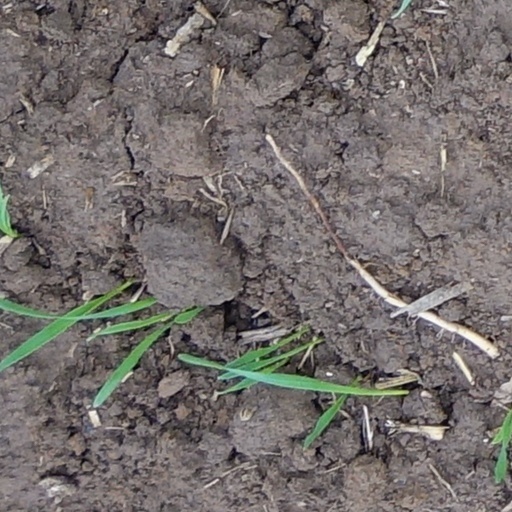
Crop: wheat